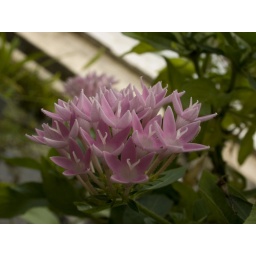
Found in The Muenchen Botanischer Garten, in the Victoria green house (very very hot and wet)